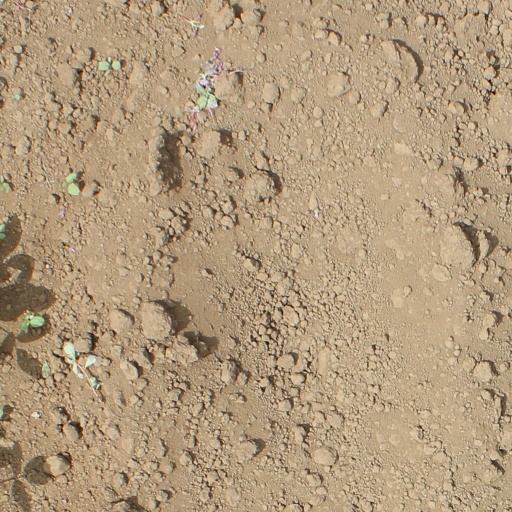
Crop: soybean